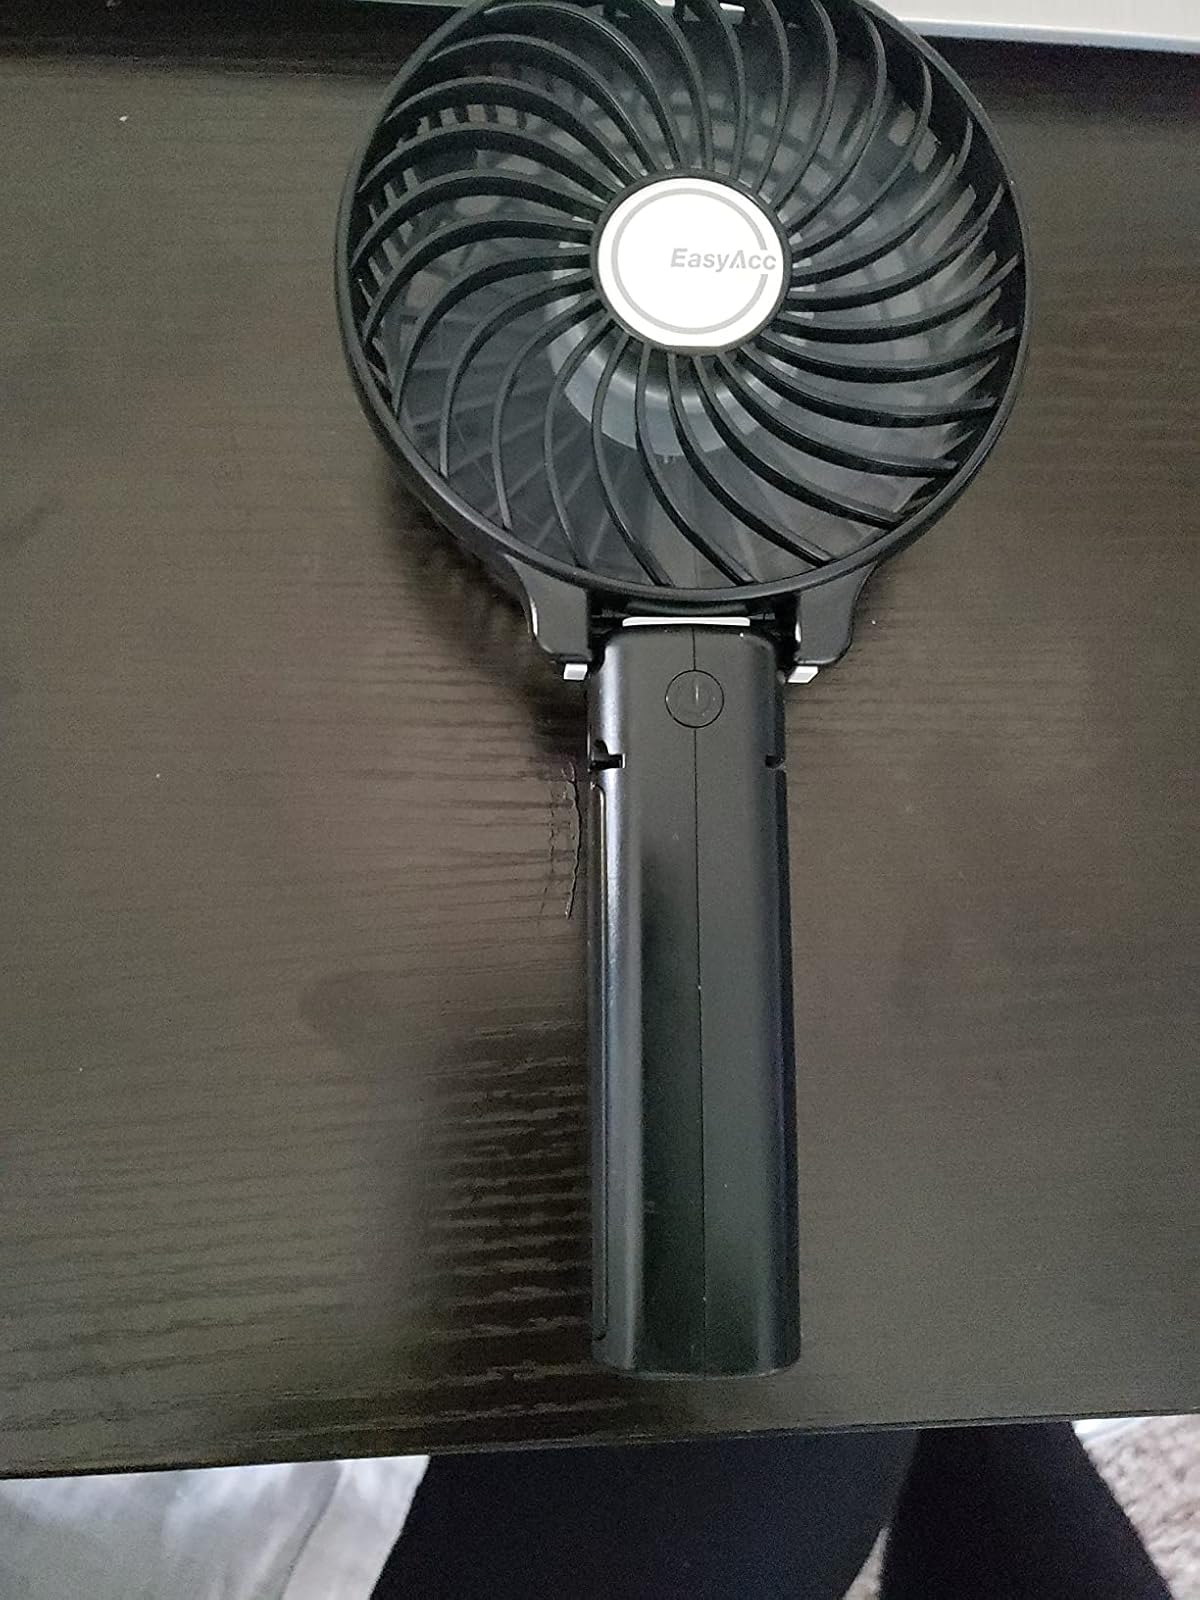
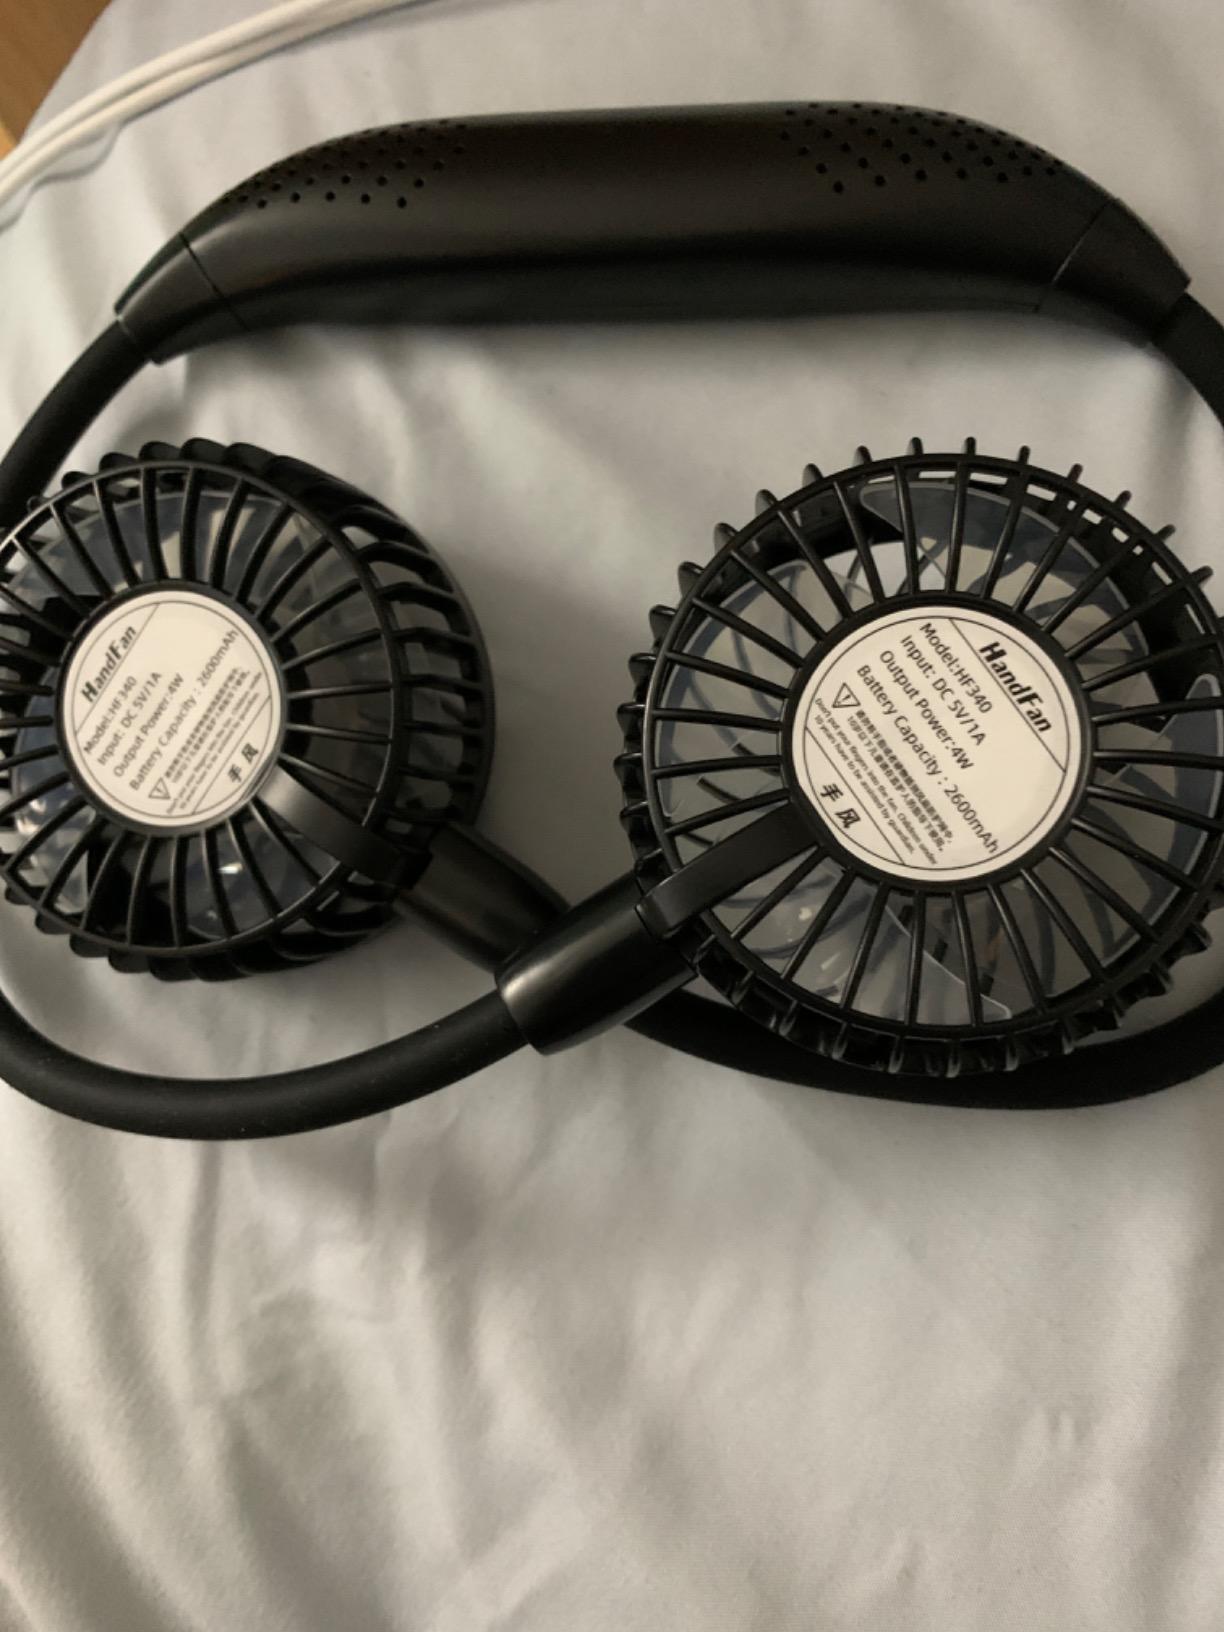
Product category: fan
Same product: no